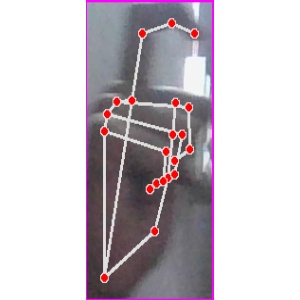
अक्षर: ट